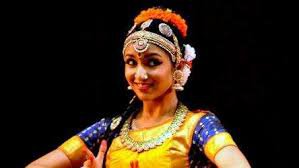
Dance form: kuchipudi